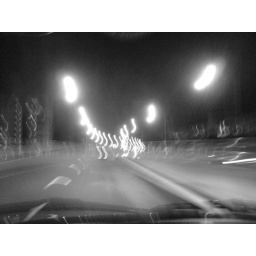
took it in the car on the way home while on the highway